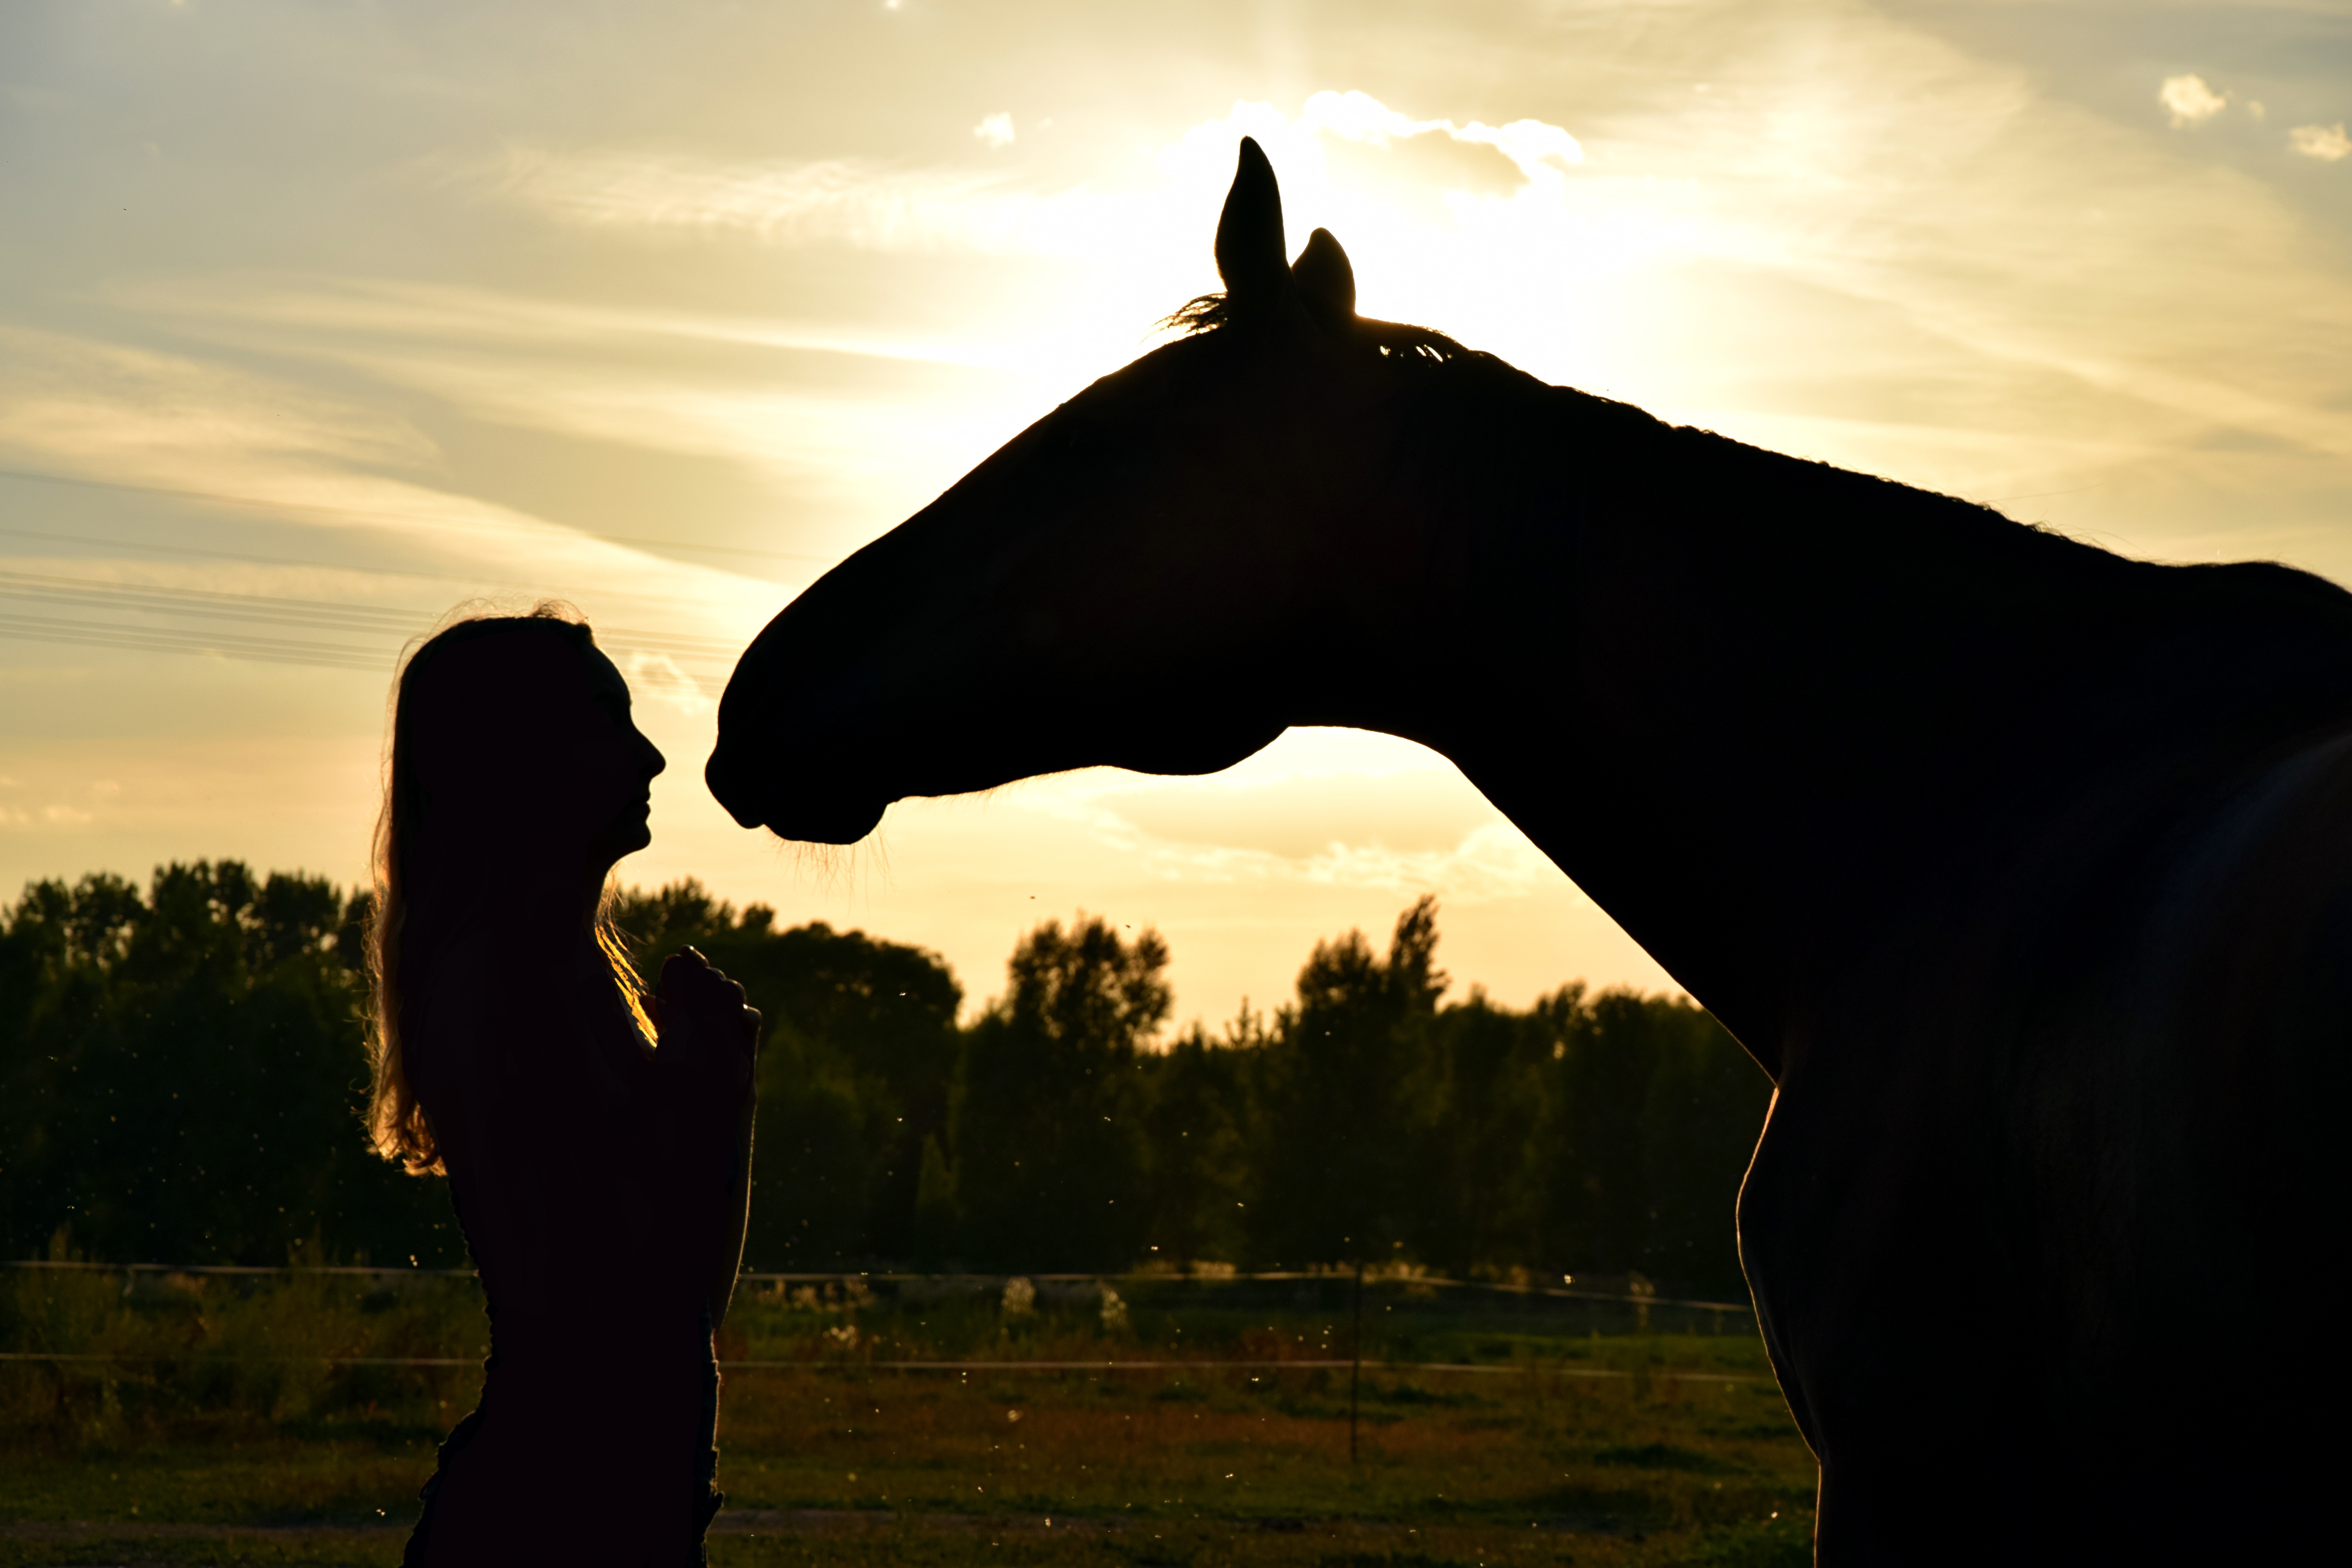
silhouette, sunset, sunlight, morning, dusk, evening, horse, mammal, stallion, human, ride, friends, relationship, dreamy, atmosphere of earth, horse like mammal